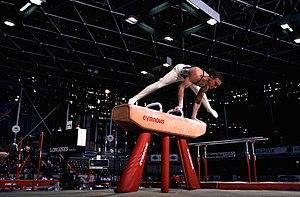
Sébastien TAYAC Chpt. d'Europe des Clubs NANTES 8-9/12/01